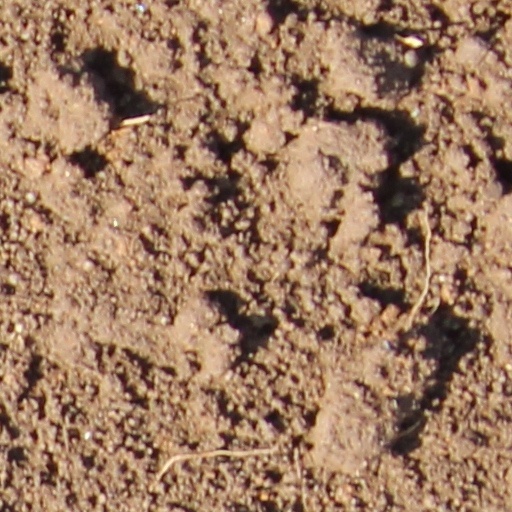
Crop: wheat